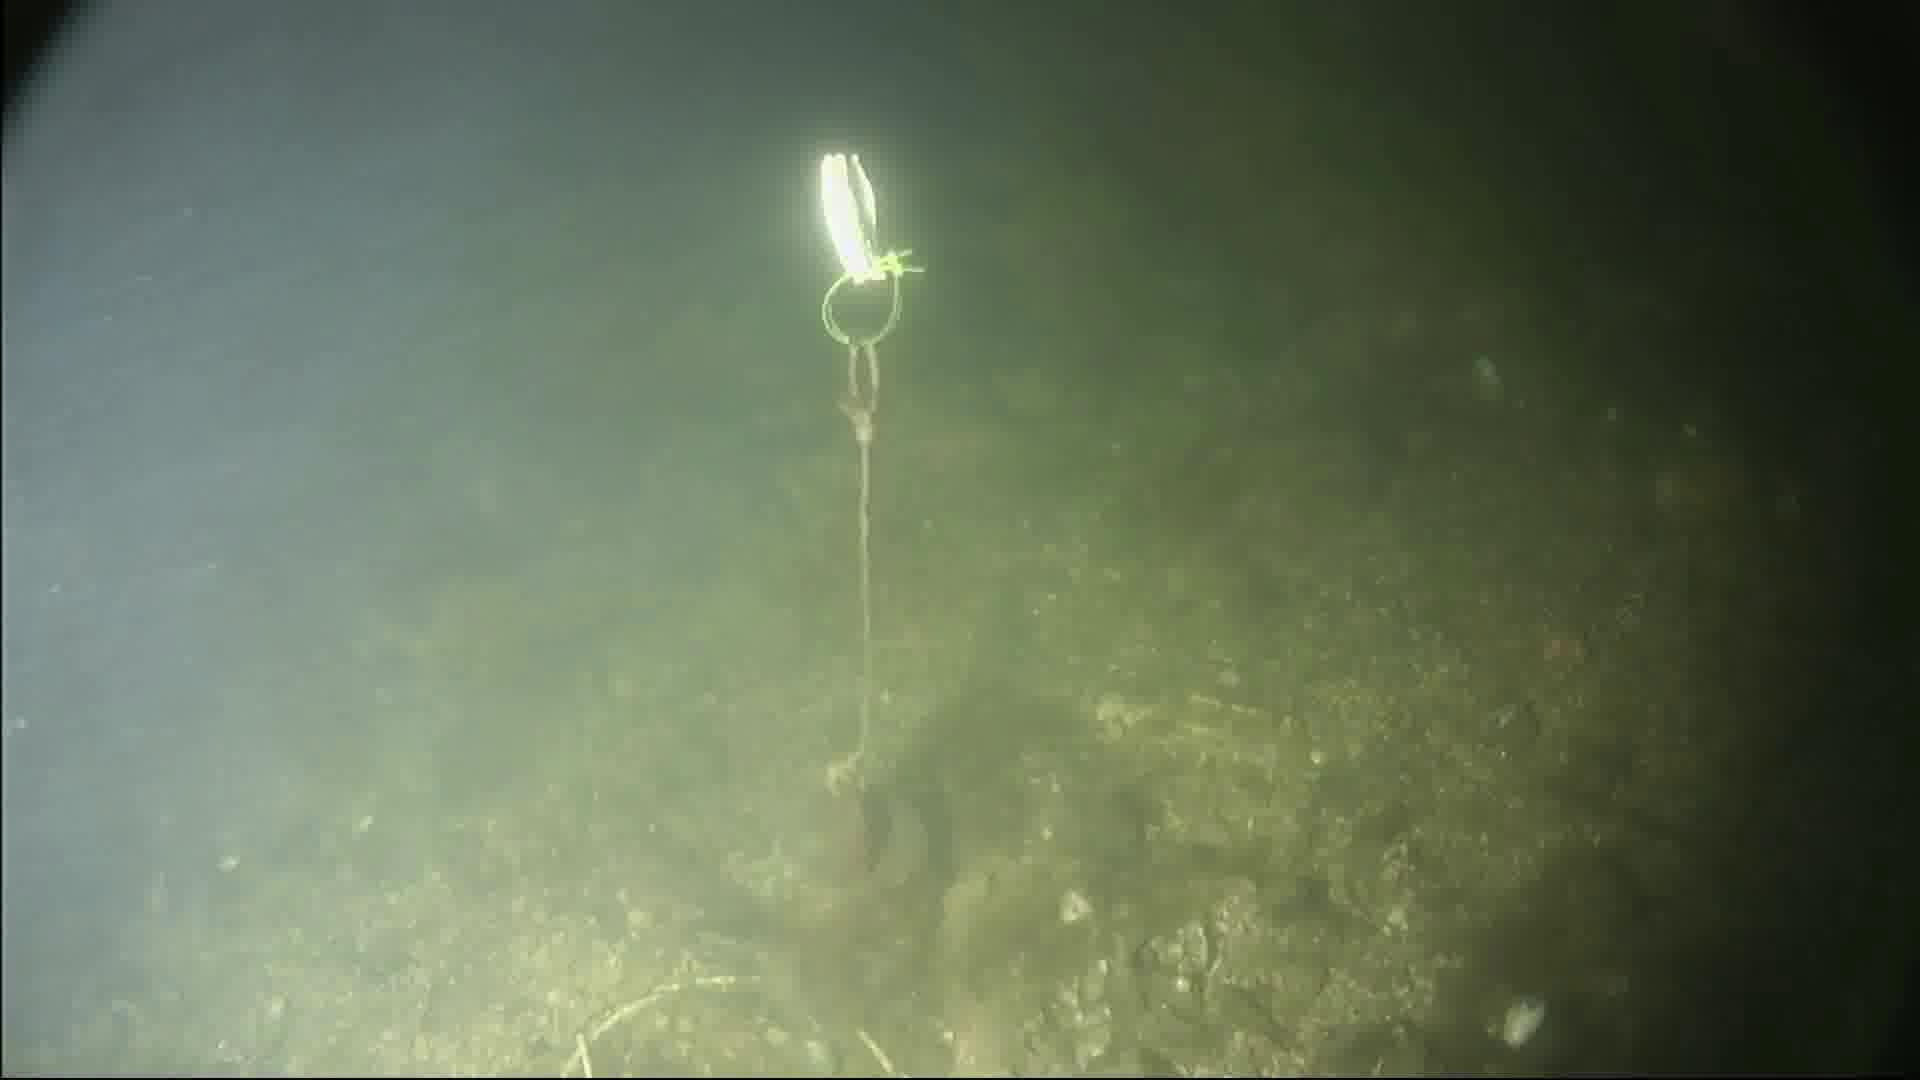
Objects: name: fish
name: crab